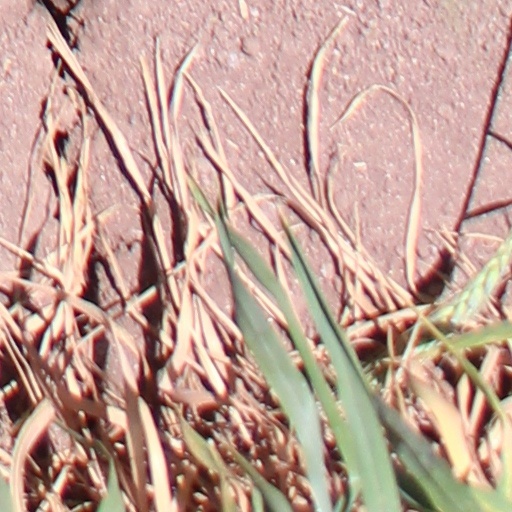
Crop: wheat